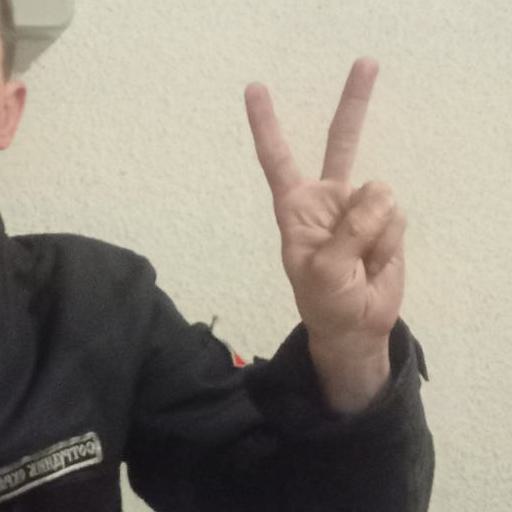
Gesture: peace